Anti-Catholicism

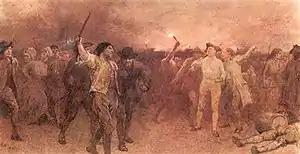

Anti-Catholicism among many of the English and Scots was not only grounded in their fear that the pope sought to reimpose religio-spiritual authority over England and Scotland, it was also grounded in their fear that the pope also sought to impose secular power over them in alliance with their arch-enemies France and Spain. In 1570, Pope Pius V sought to depose Elizabeth I of England with the papal bull "Regnans in Excelsis", which declared that she was a heretic and purportedly dissolved the duty of all of Elizabeth's subjects to maintain their allegiance to her. This rendered Elizabeth's subjects who persisted in their allegiance to the Catholic Church politically suspect, and it also made the position of her Catholic subjects largely untenable if they tried to maintain both allegiances at once. The Recusancy Acts, which made worship in the Anglican Church a legal obligation, date back to Elizabeth's reign.